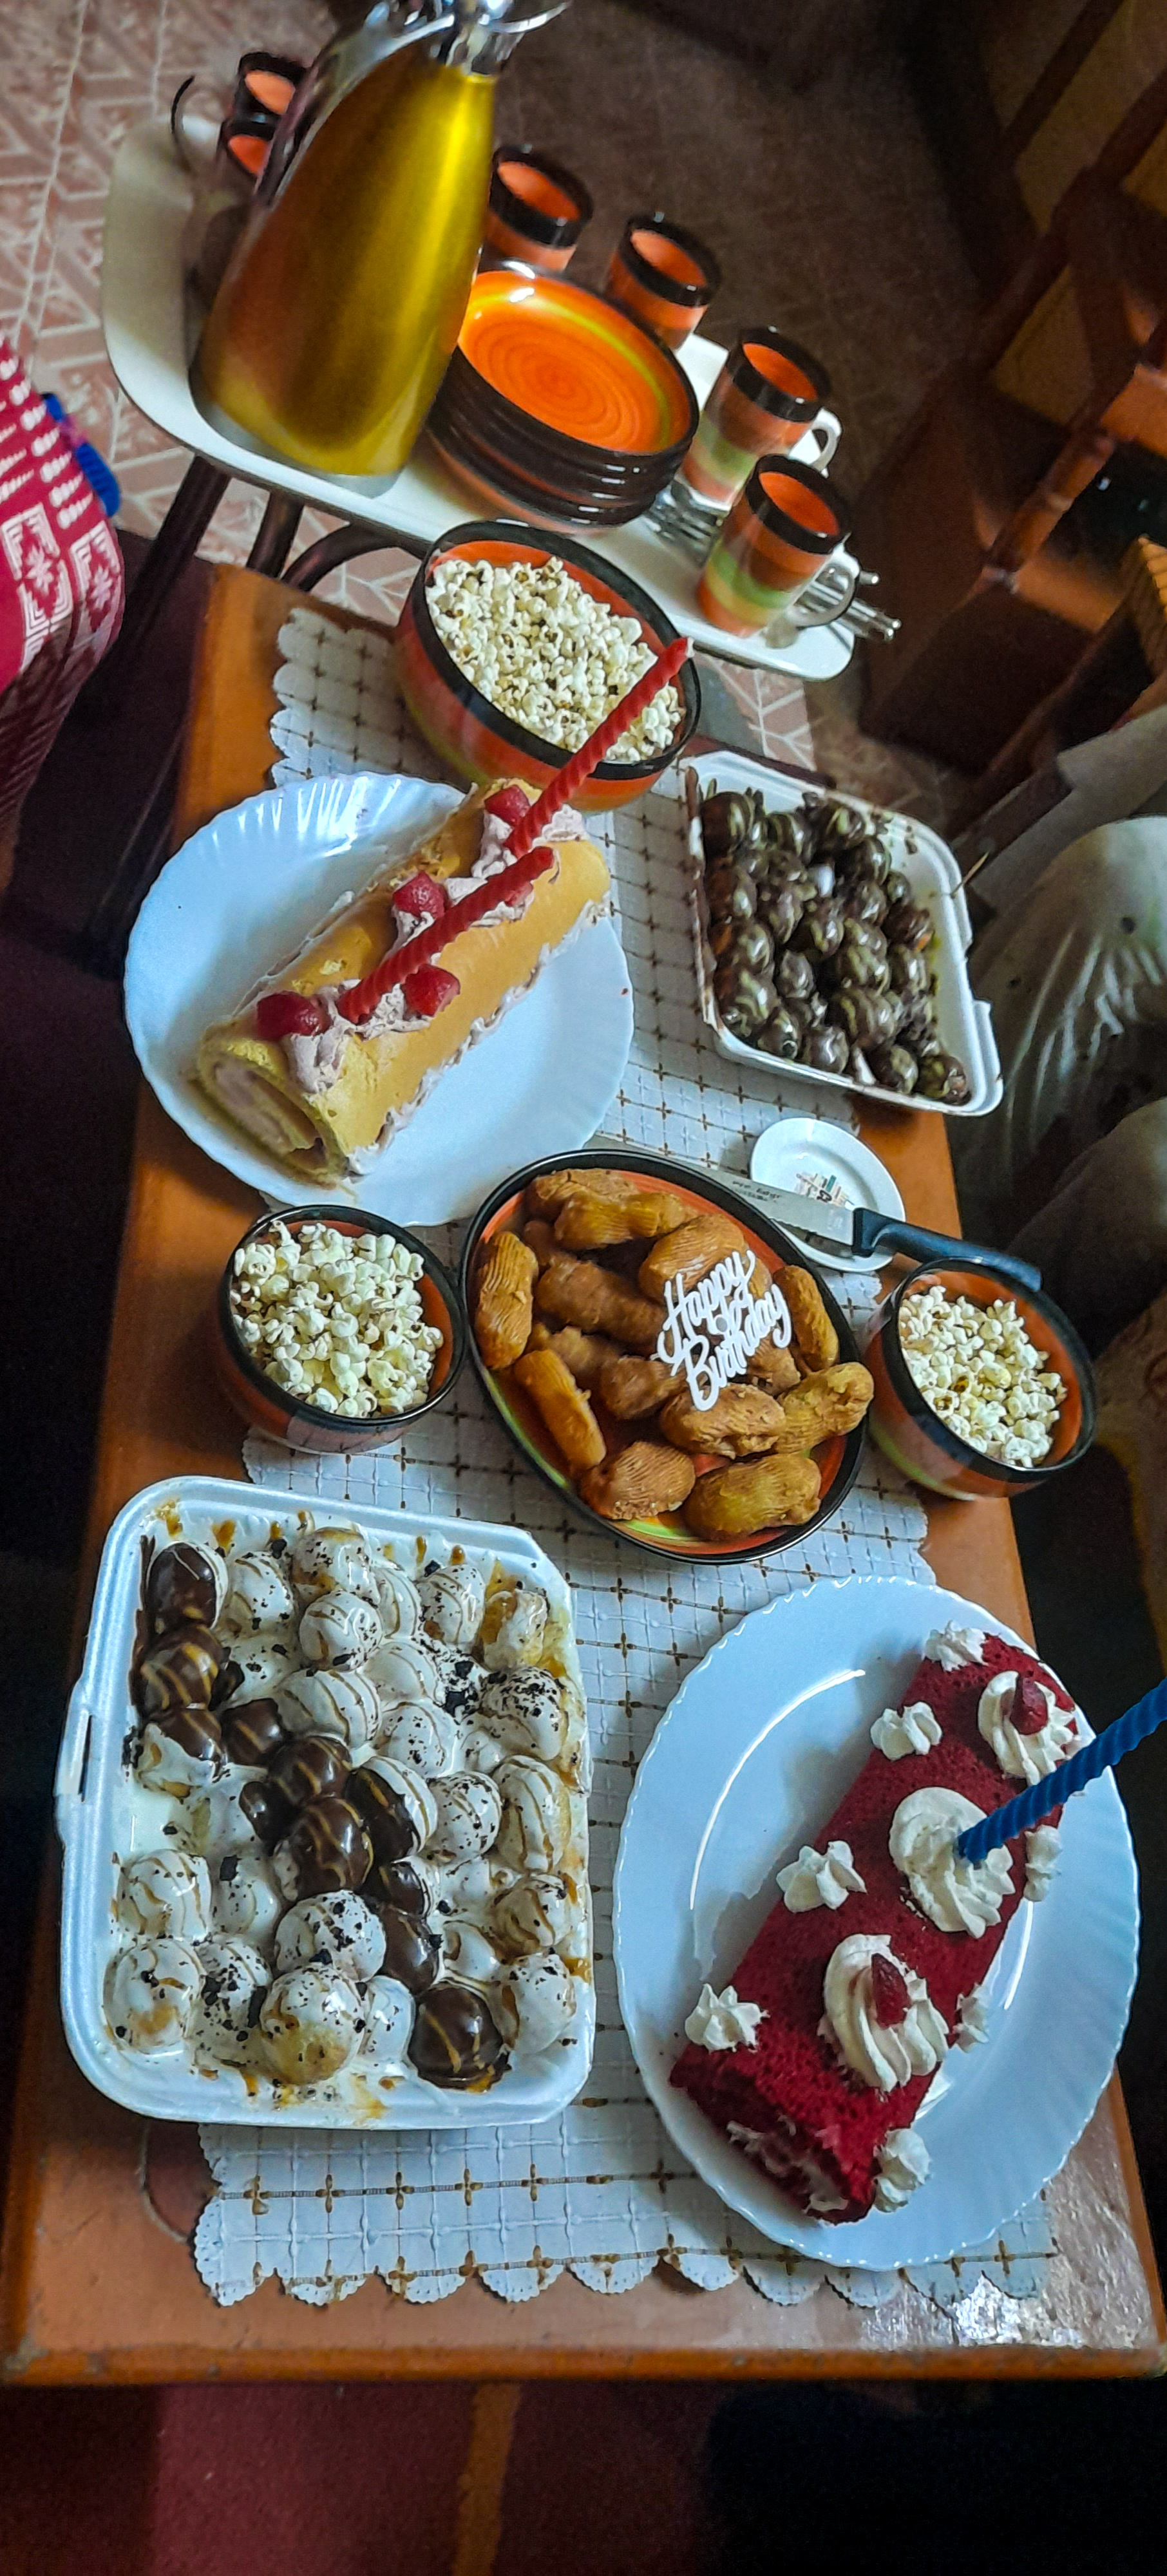
الوصف بالفصحى: مرأة كبيرة تنظف الحمص في الصينية
التصنيف: Uncategorized